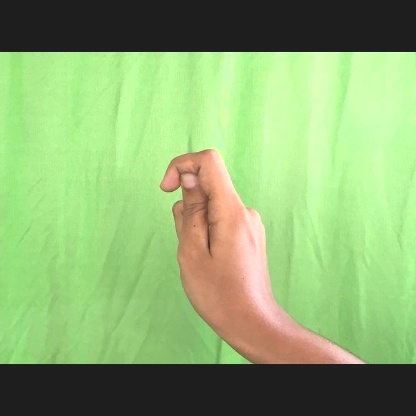
Mudra: Kapith